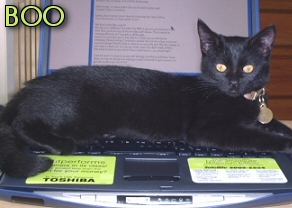
Breed: bombay